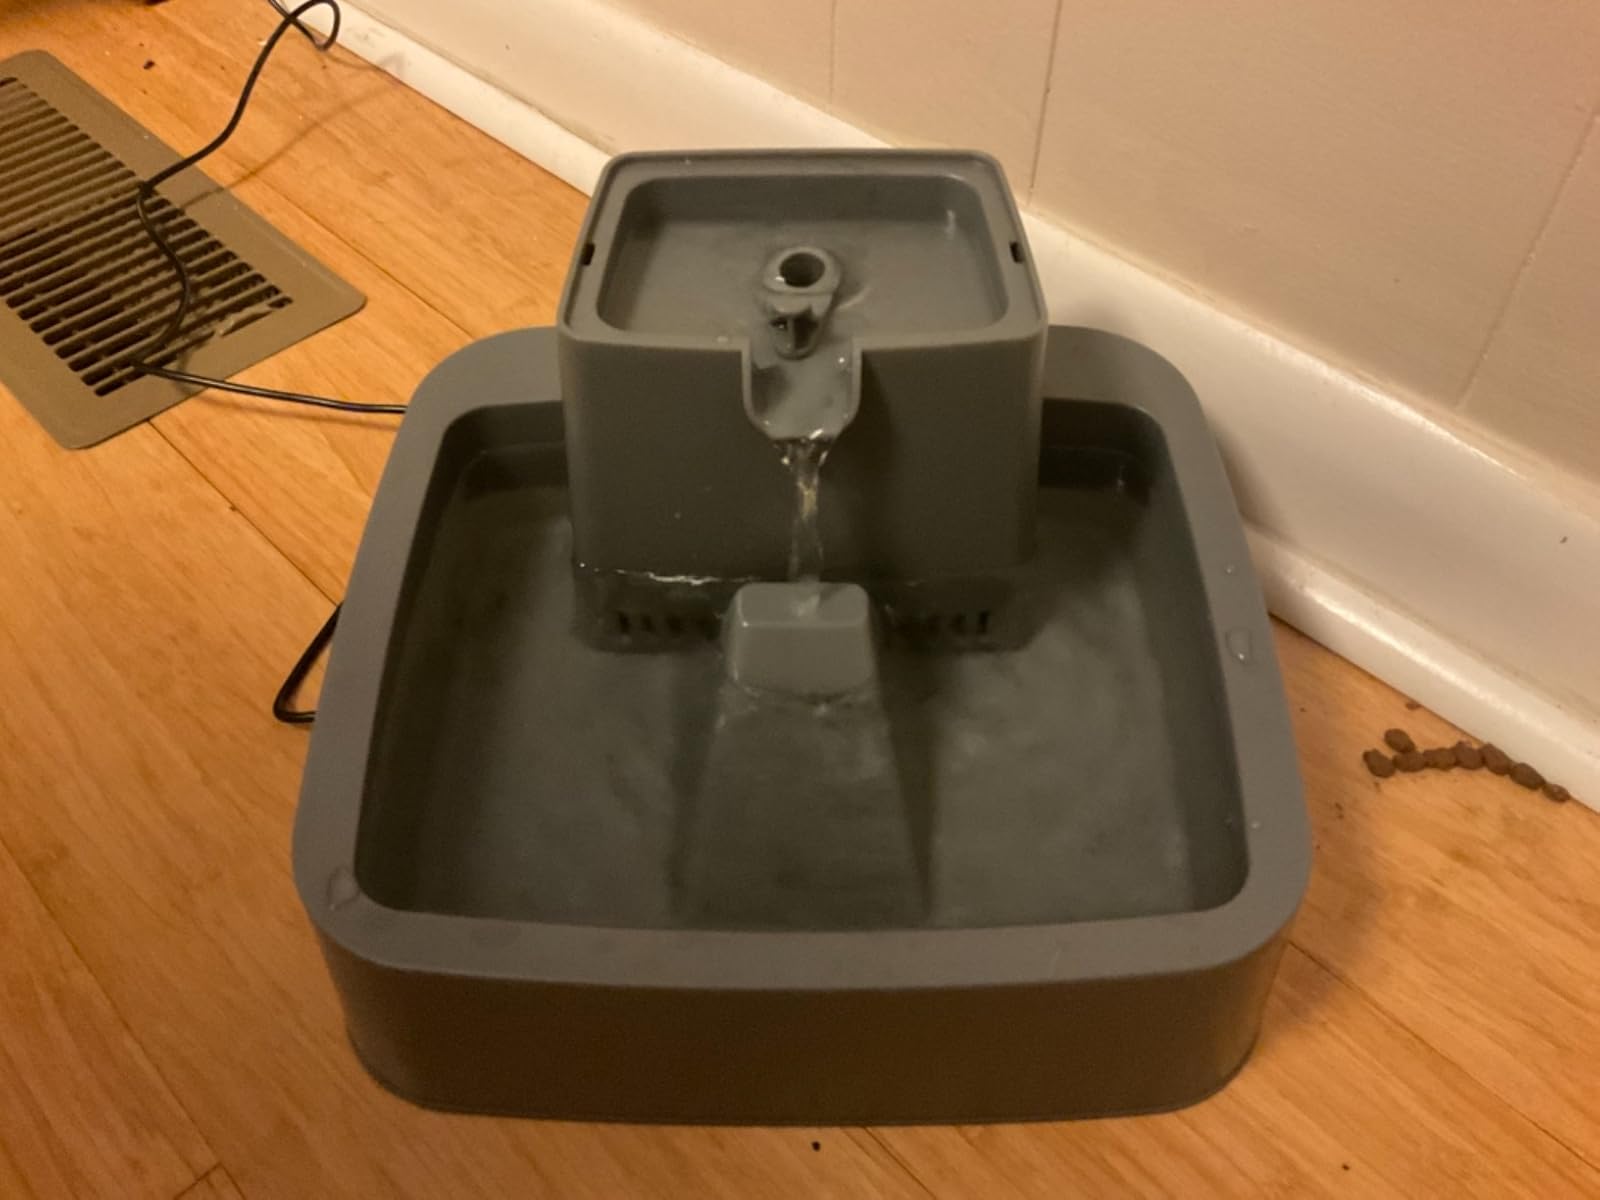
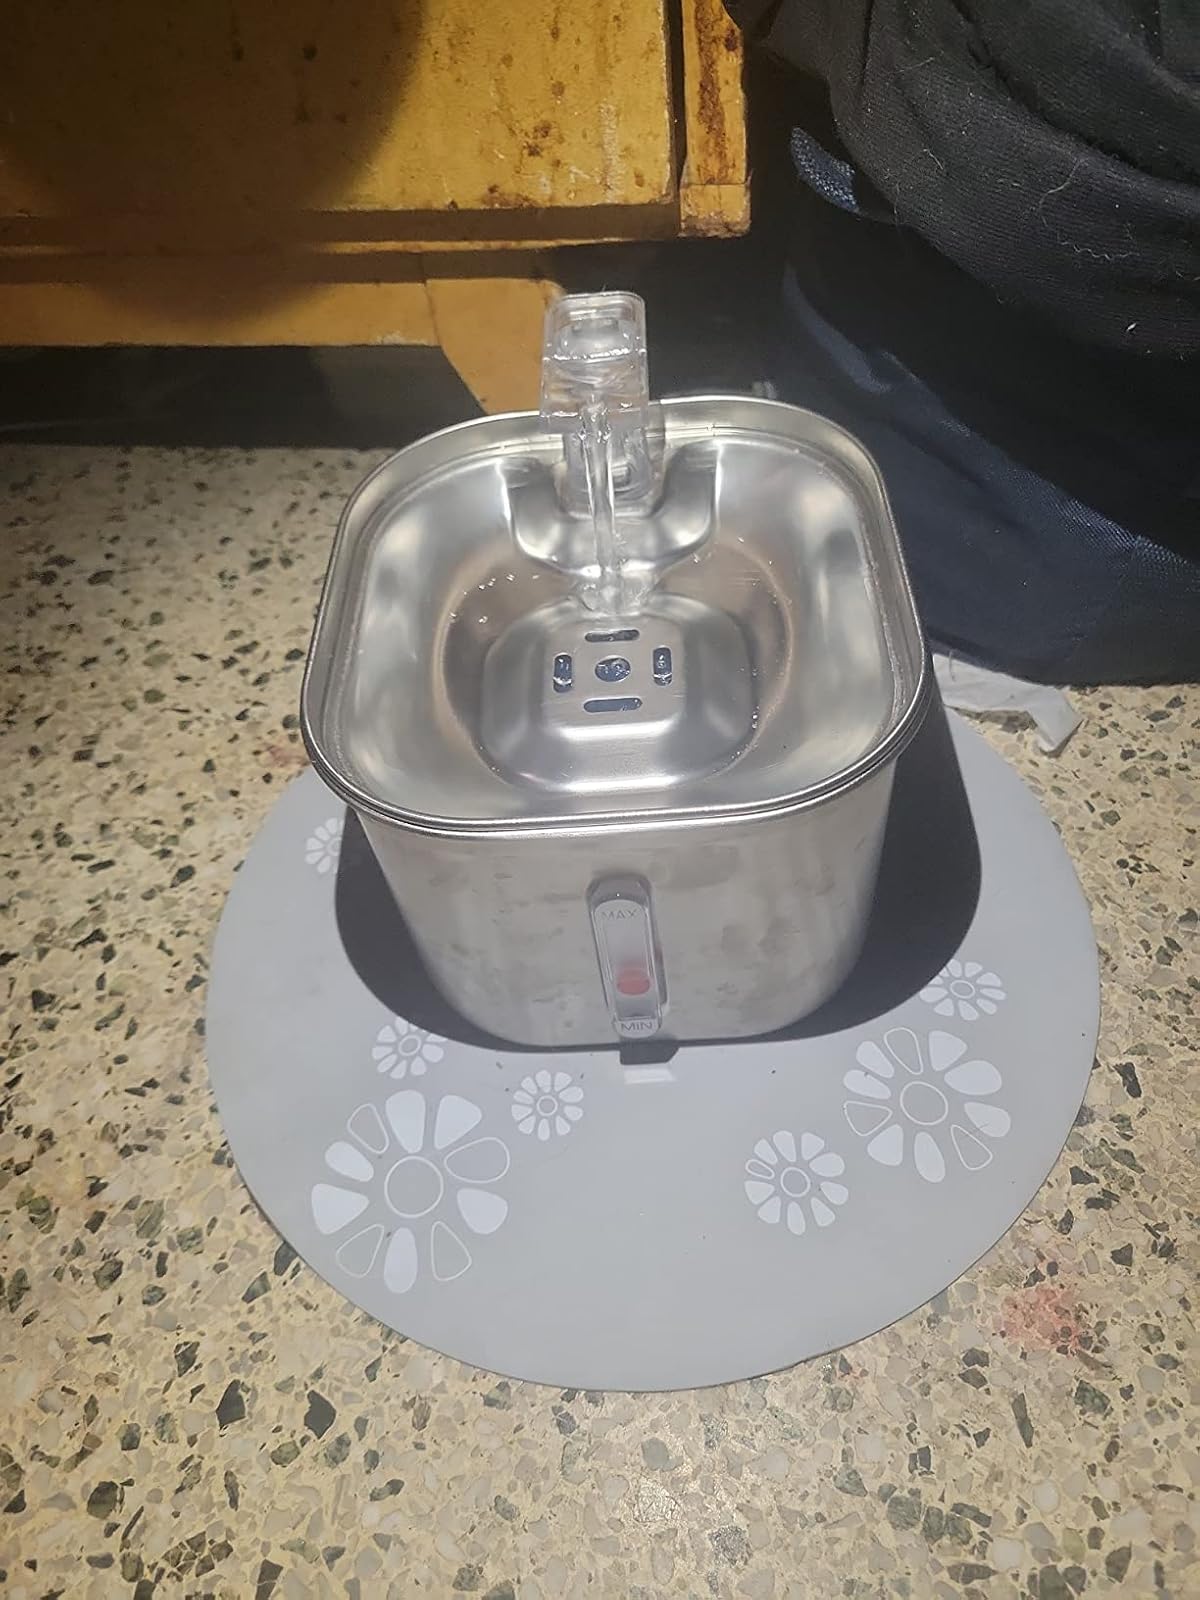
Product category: items_bowl
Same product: no